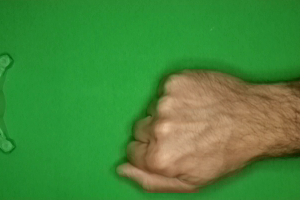
Label: rock